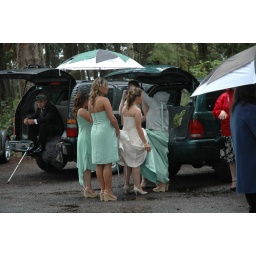
The girls getting flowers pinned in their hair.